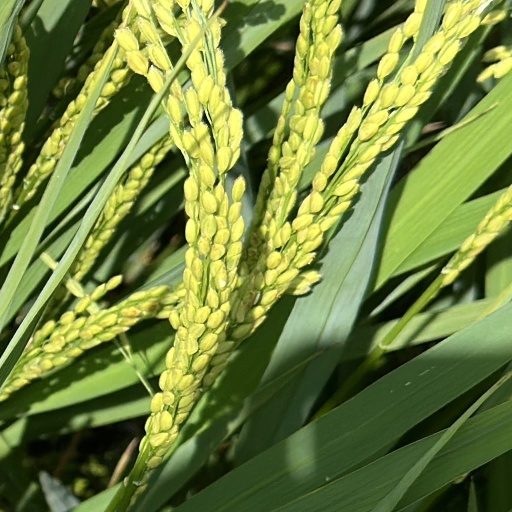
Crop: rice